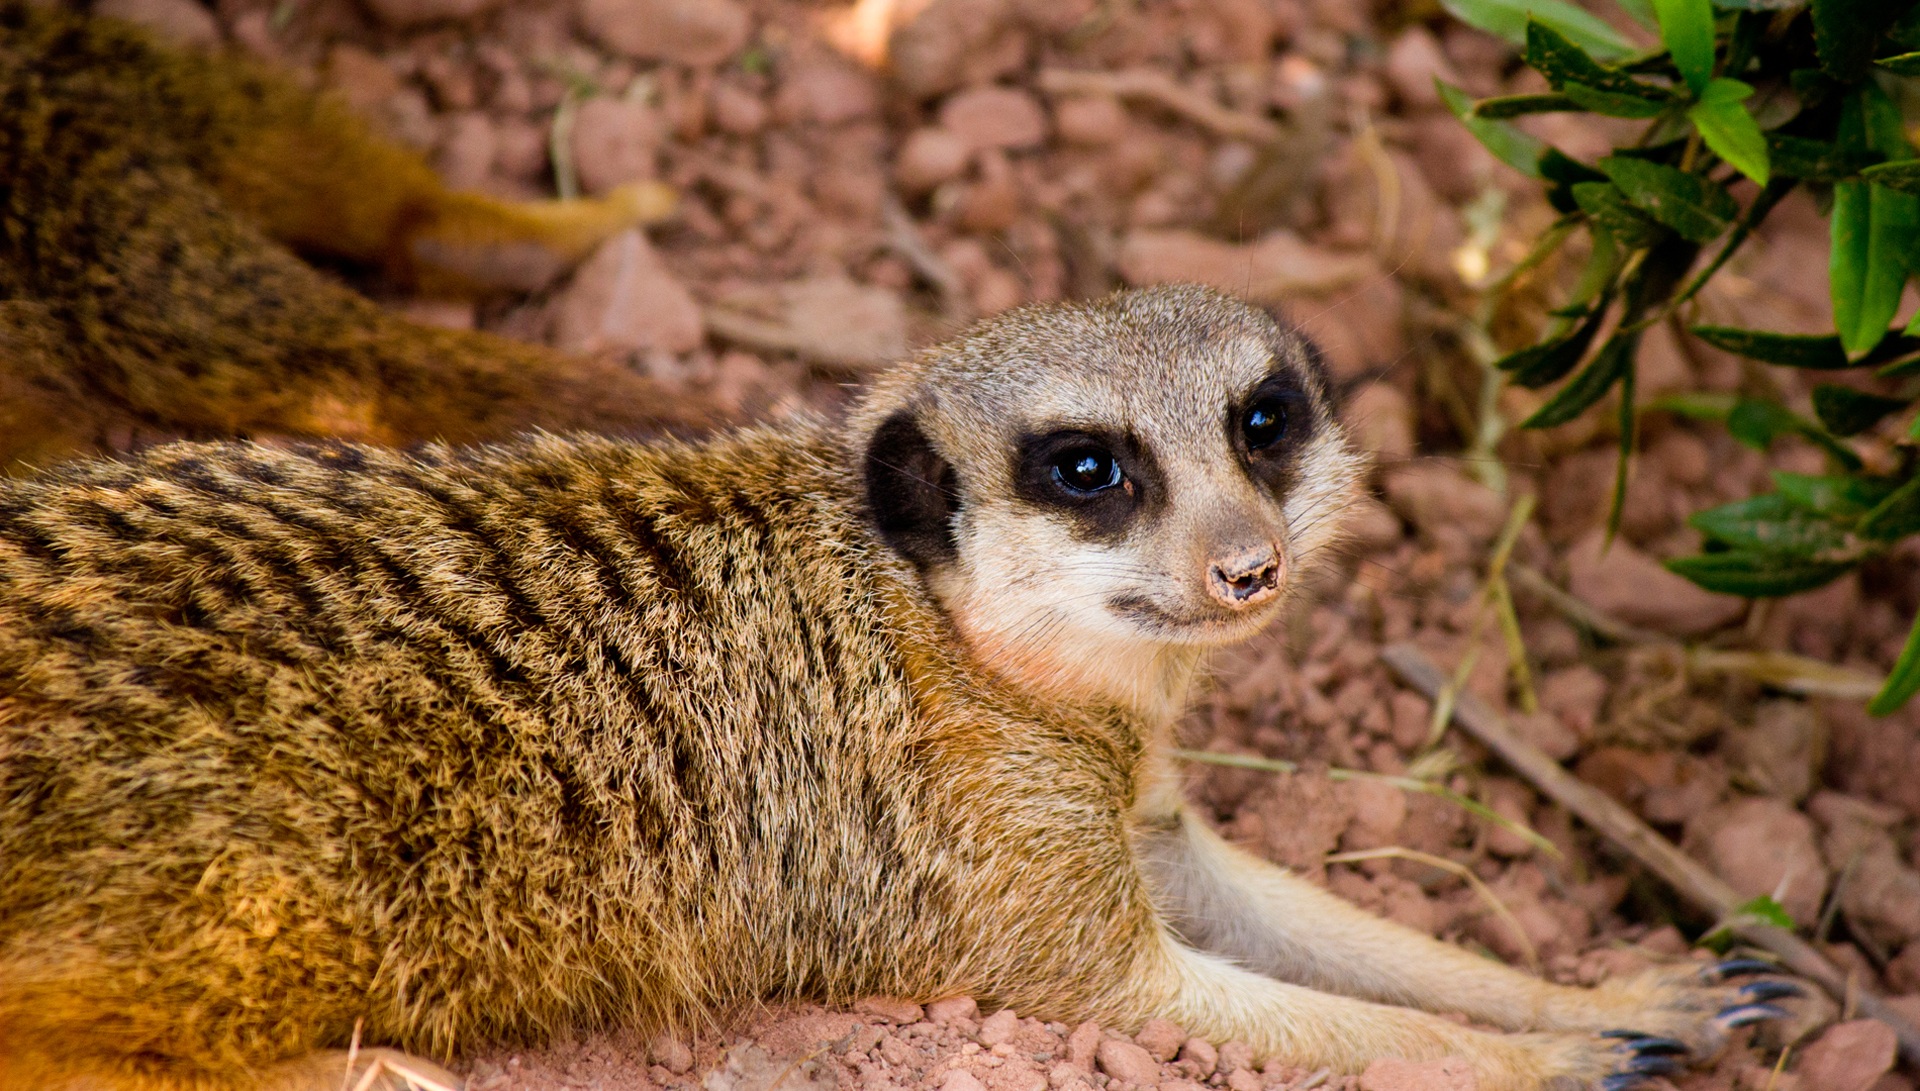
nature, wilderness, hair, animal, cute, lookout, wildlife, wild, zoo, fur, sitting, small, africa, park, brown, mammal, fauna, south, eyes, look, vertebrate, meerkat, mongoose, safari, watchful, viverridae